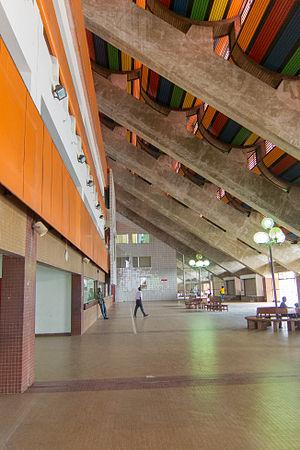
La gare de Bessengué est une gare ferroviaire camerounaise des lignes de Douala à Yaoundé et de Douala à Kumba. Elle est située dans le quartier Bessengué, frontalier entre Deïdo, Bassa et Akwa, de la ville de Douala, plus grande ville et centre économique du pays.